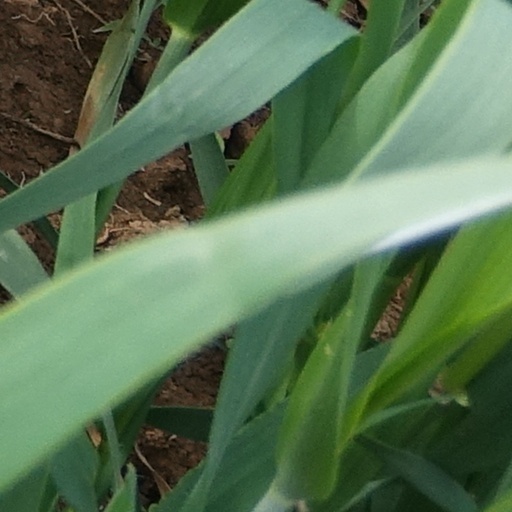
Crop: wheat